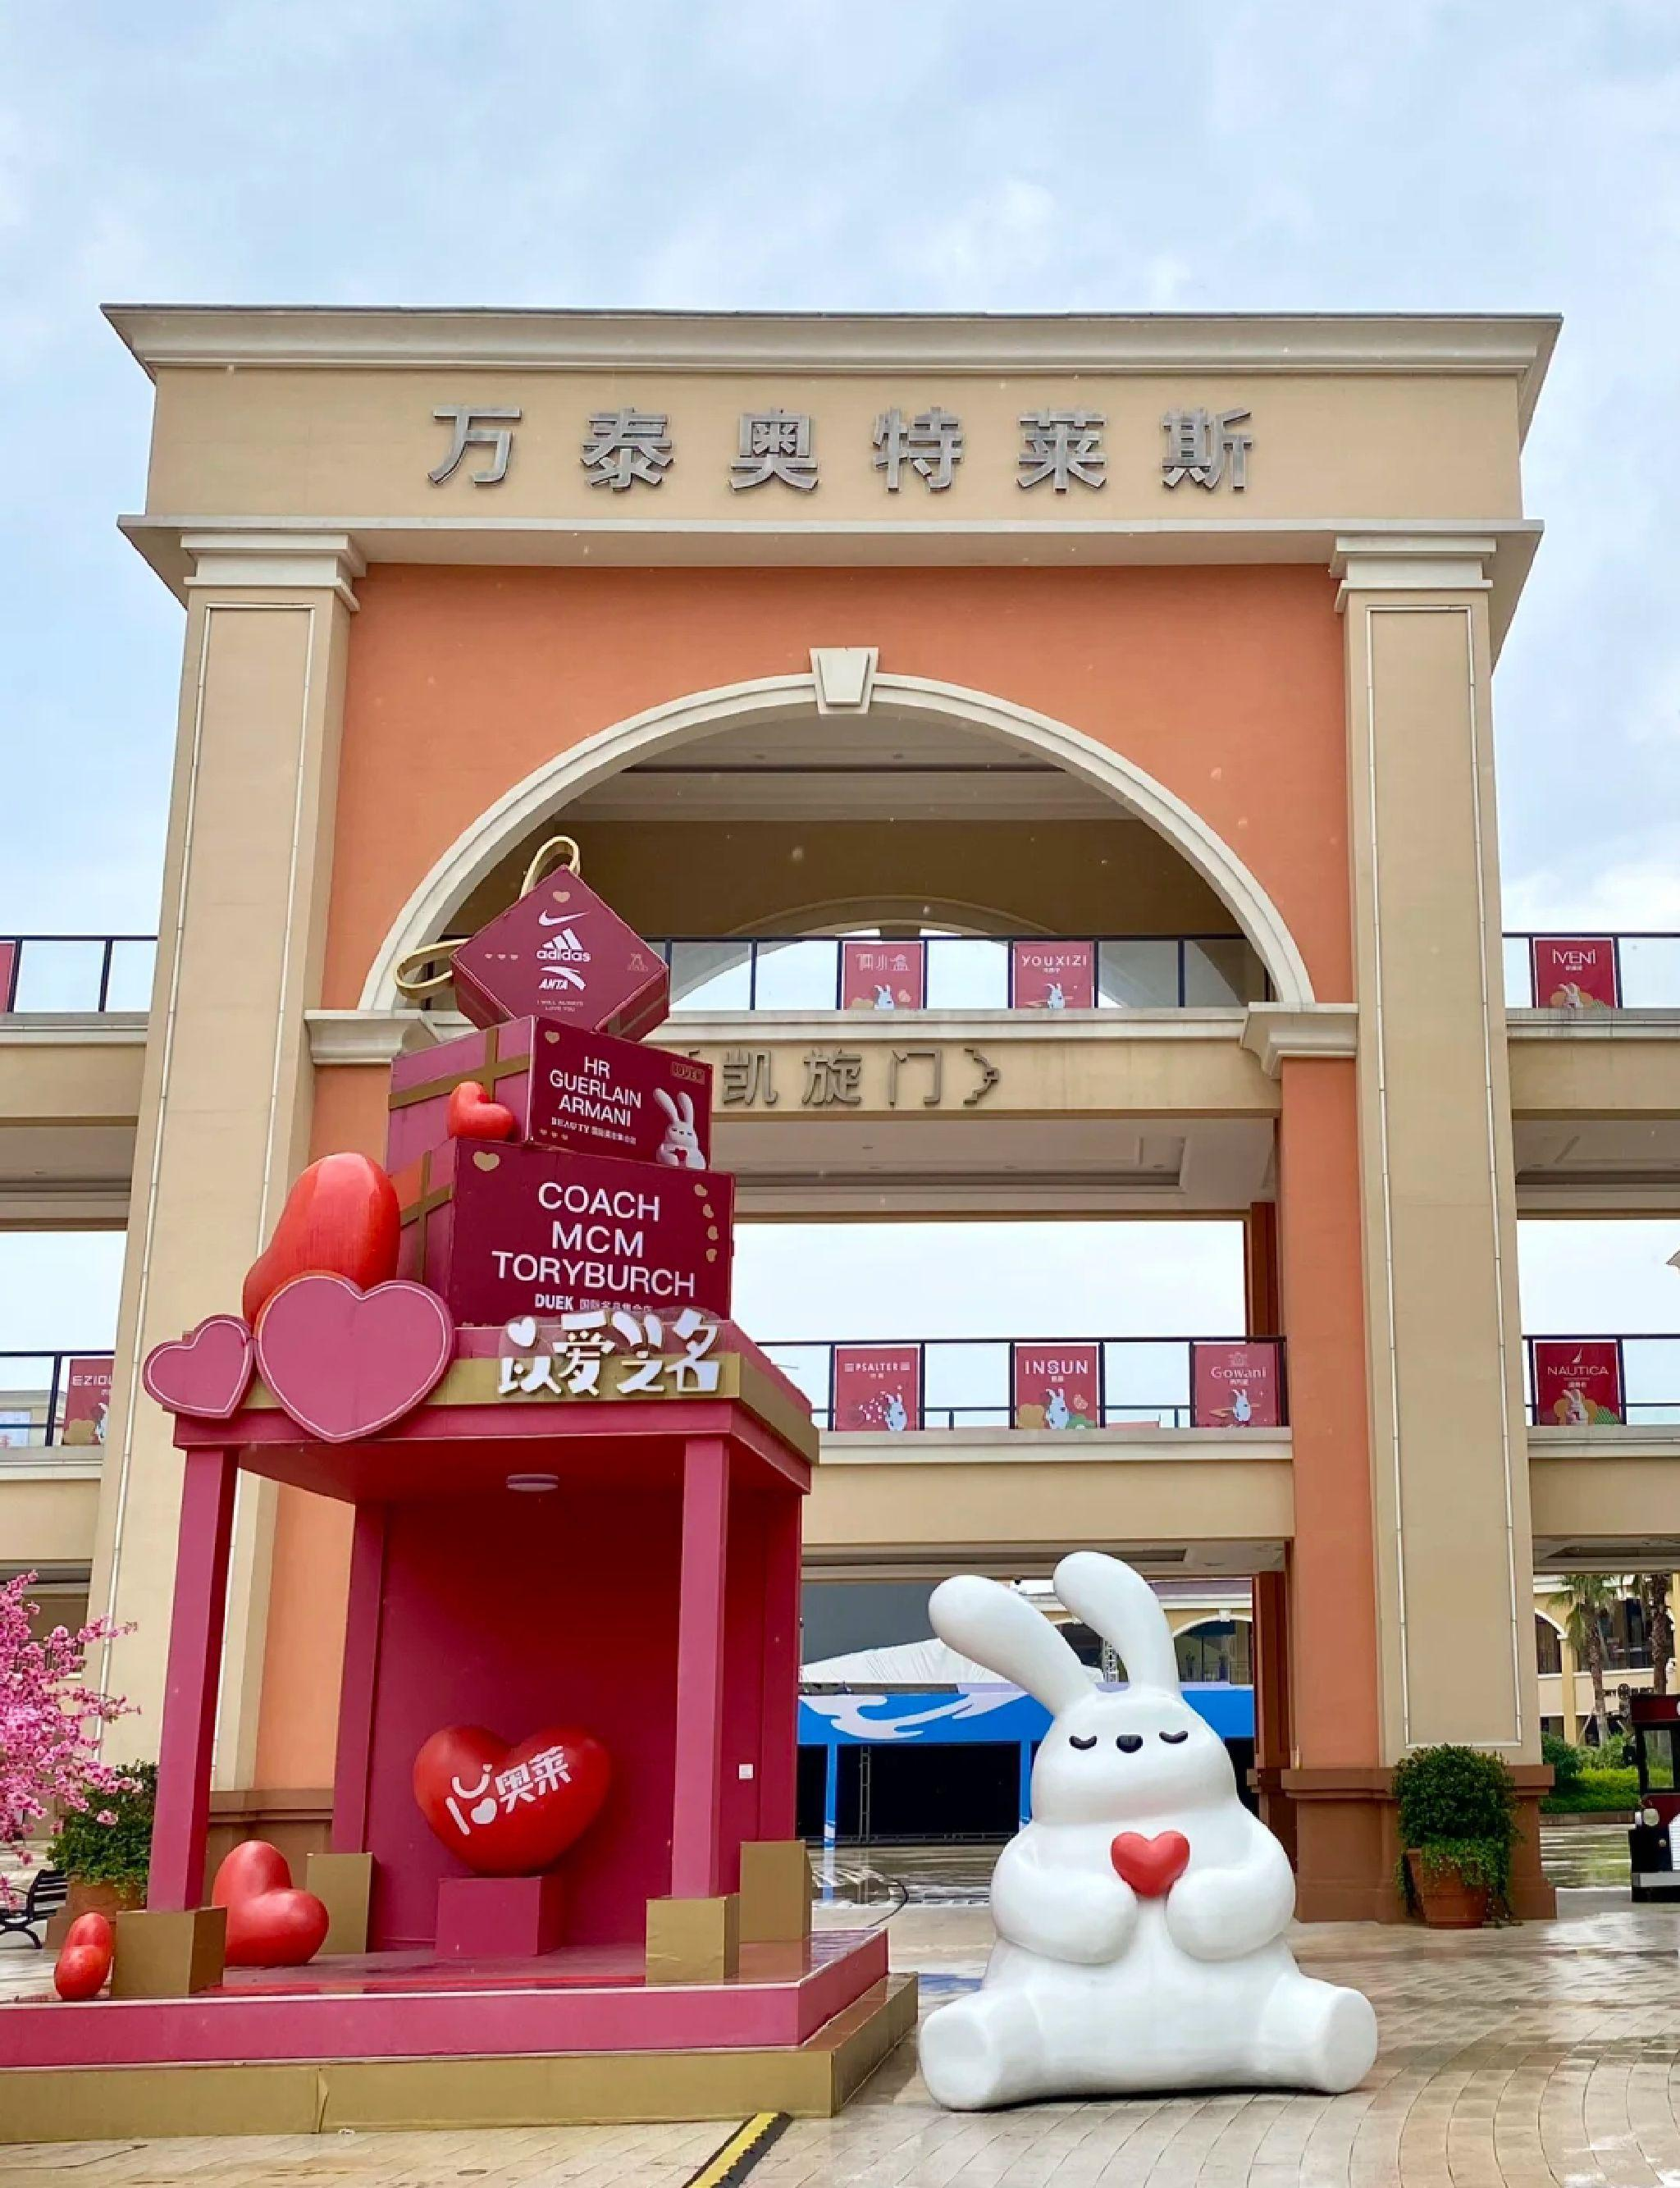
地标名称：奥特莱斯(万泰·公园大道购物广场店)
所在城市：金华市·婺城区